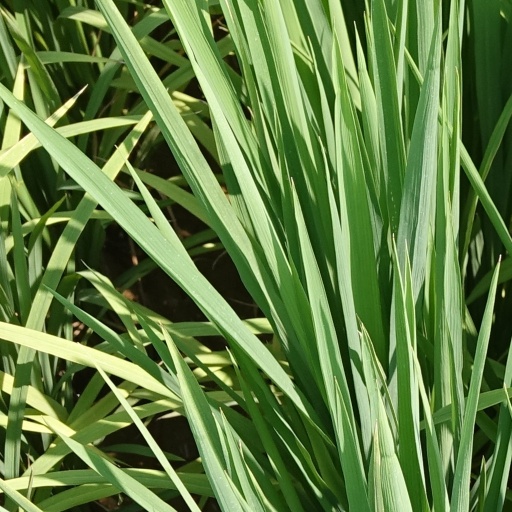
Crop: rice